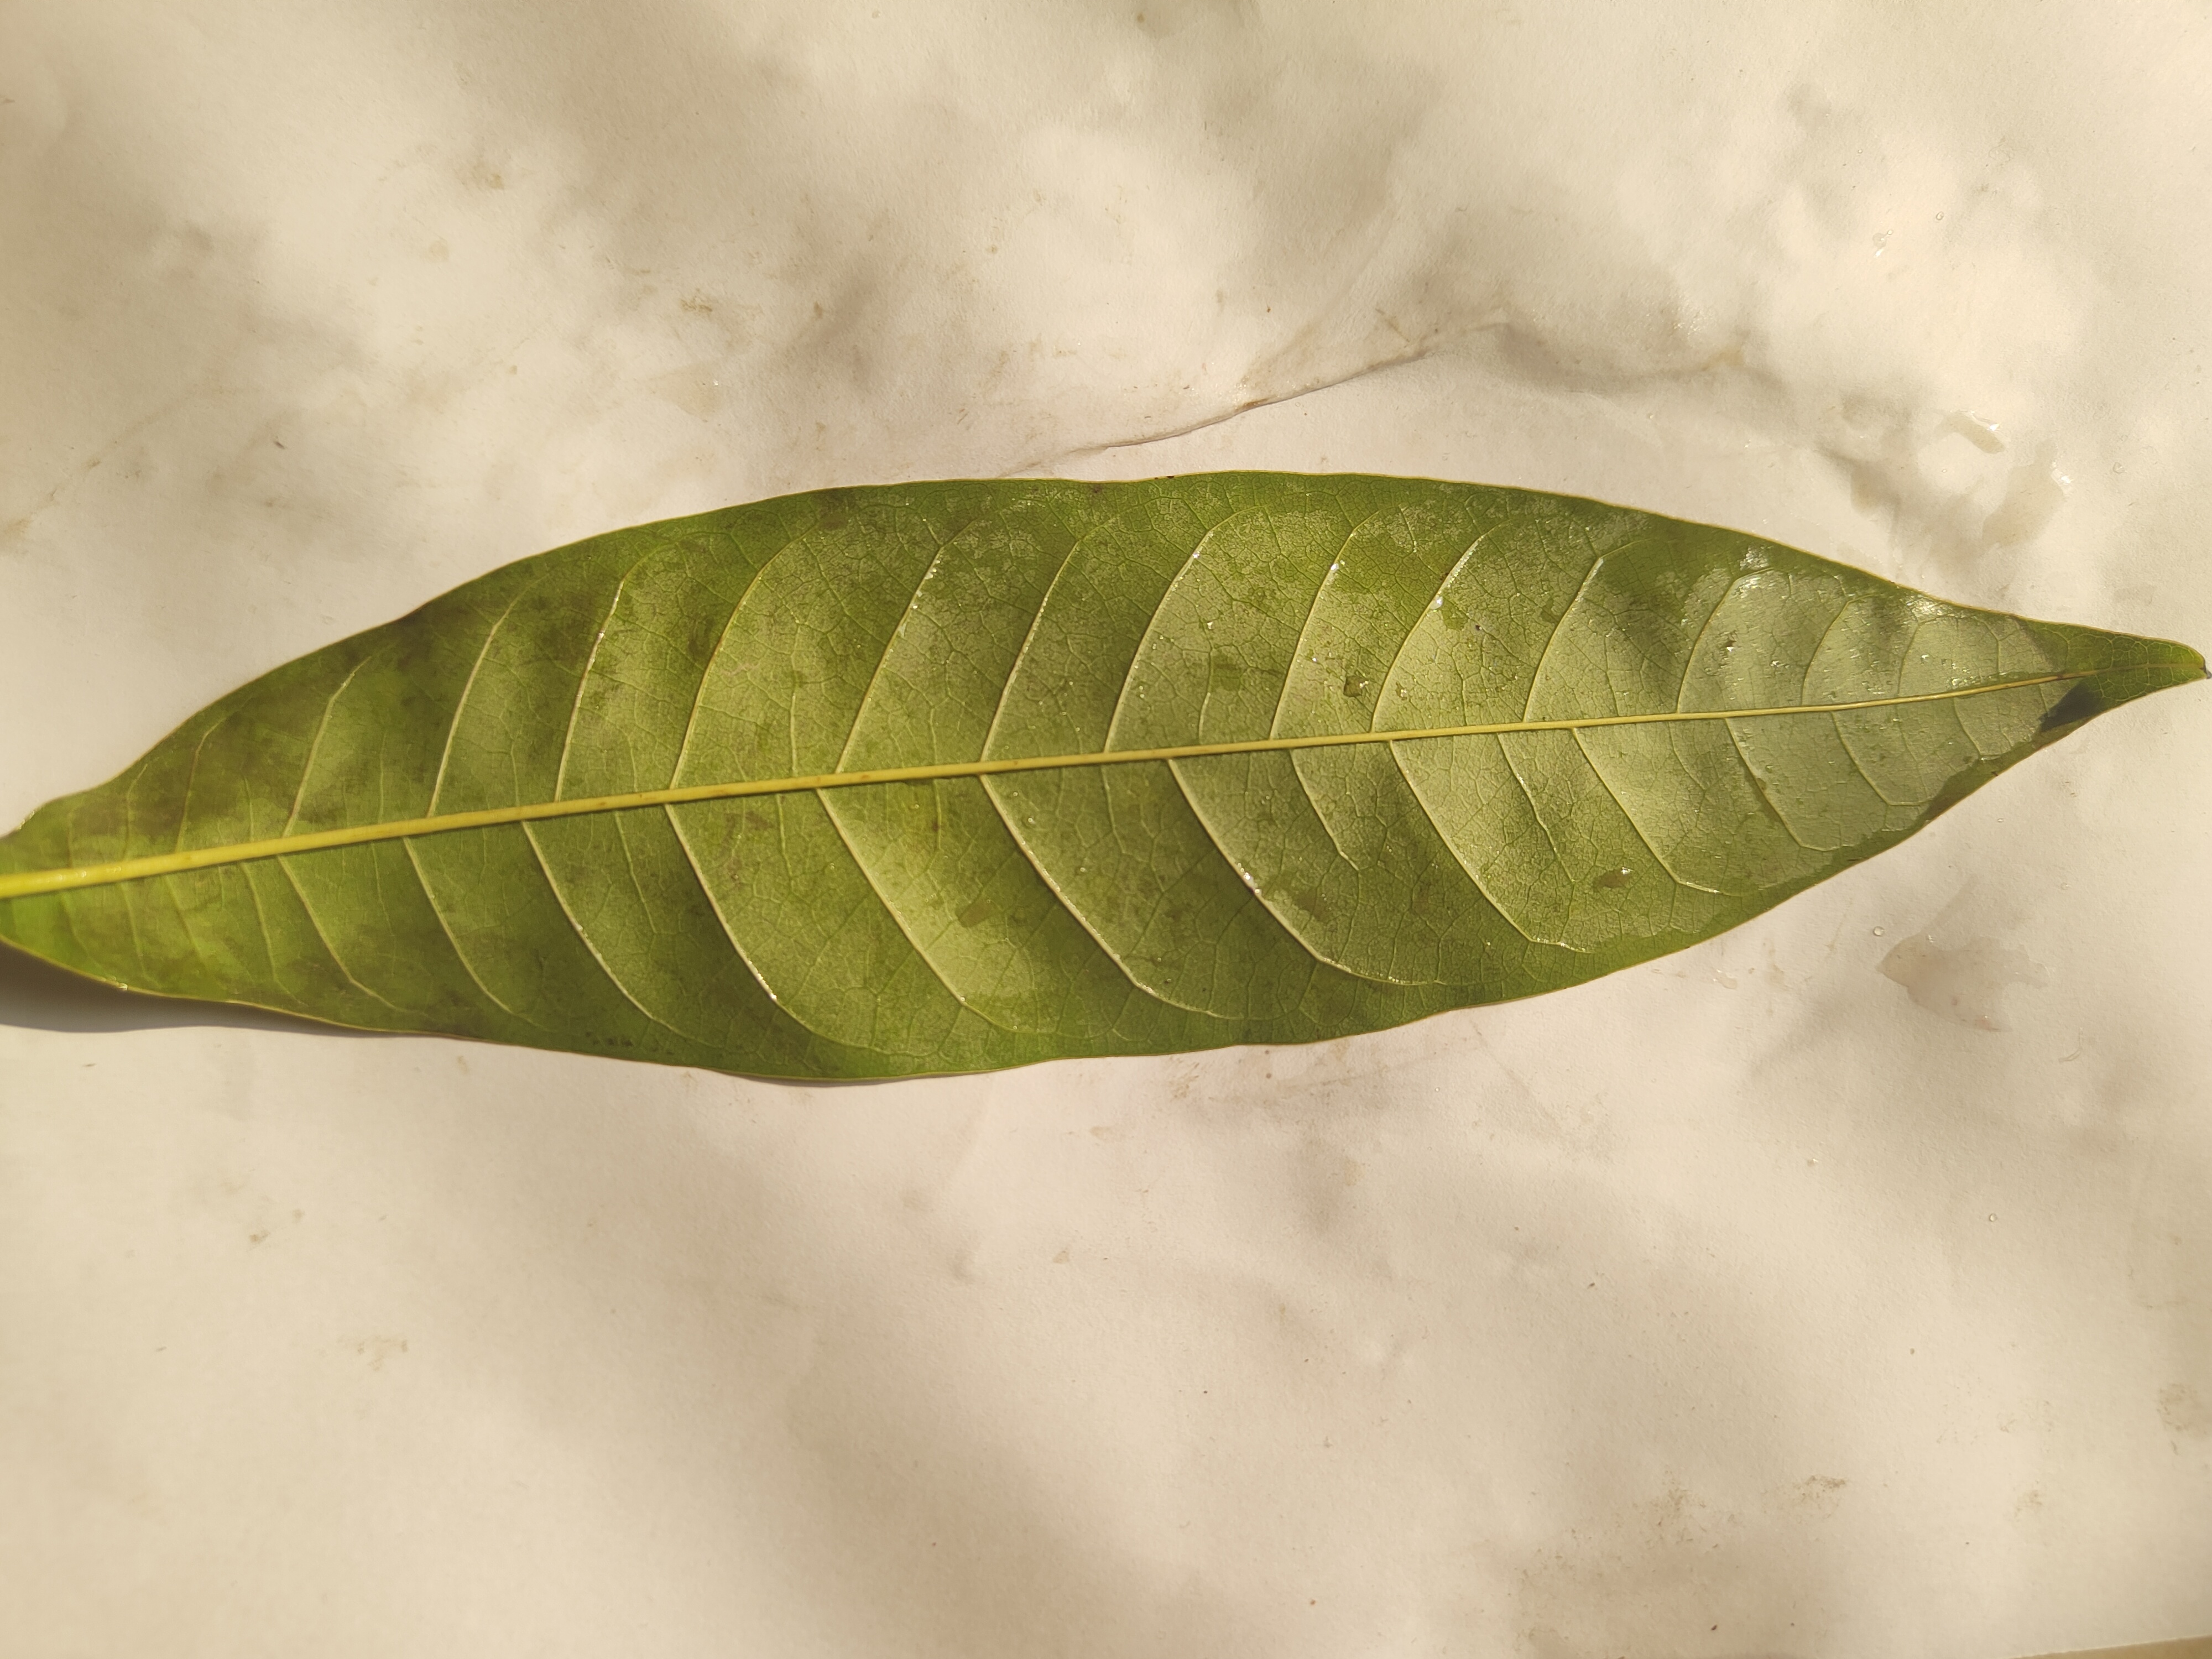
Leaf variety: Custard Apple